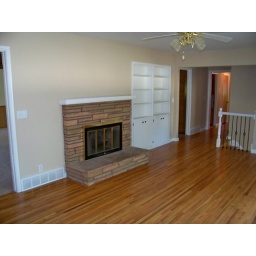
built in book shelf